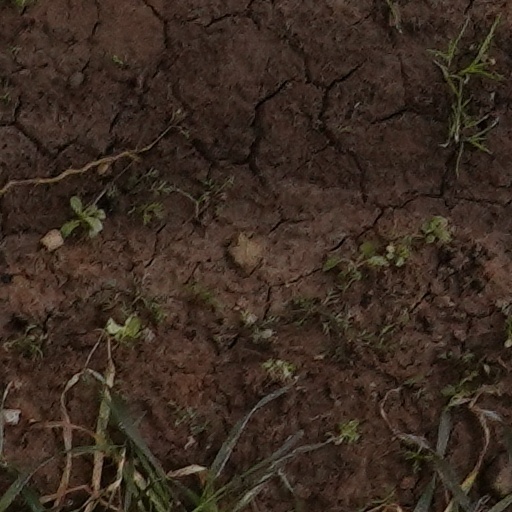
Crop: wheat